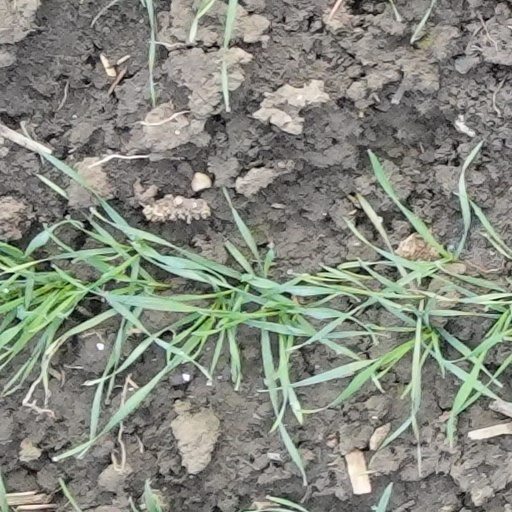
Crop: wheat